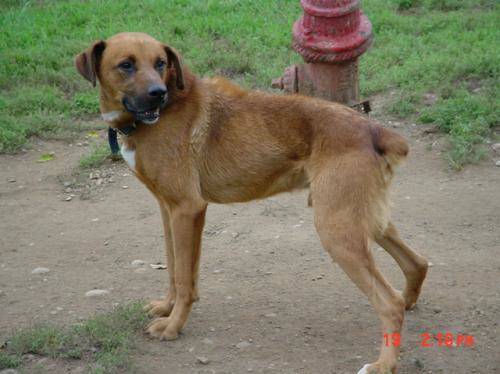
Label: dog